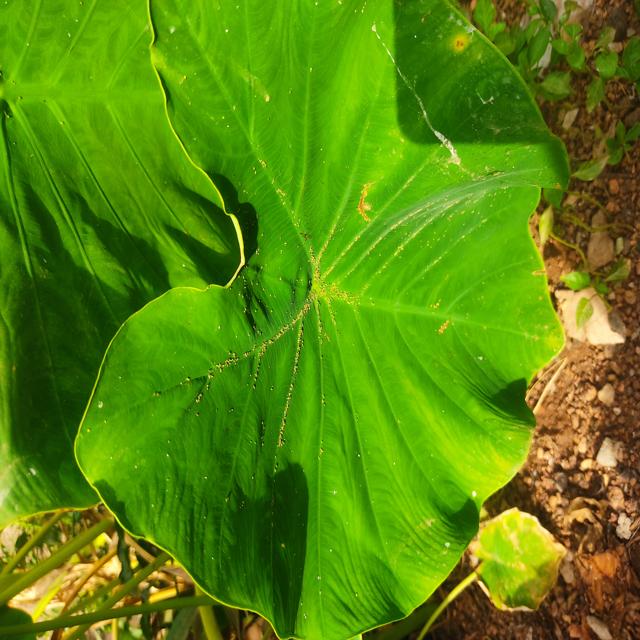
Label: Early_Blight